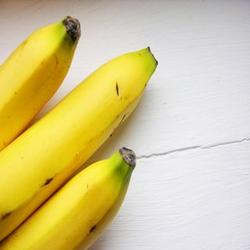
Label: Banana